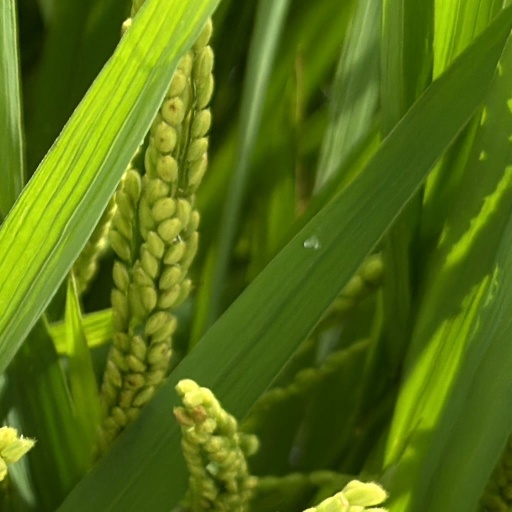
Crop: rice